Music Idol

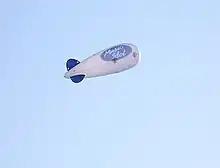
Music Idol (Bulgarian Pop Idol) balloon over Rousse, Bulgaria

Music Idol was the Bulgarian version of the British television hit show "Pop Idol". It was a talent contest to determine the superior pop performer. Its first season was aired on bTV from February 26 until June 7, 2007. During its third season, the show went international and auditions took place in neighboring Macedonia. Other major changes in the third season: minimum age for participants 13 (not 16), more talk show than music, great accent on the hosts, hidden vote results, which makes it impossible to validate the result of each elimination.